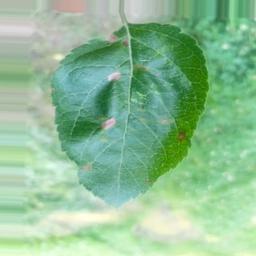
Label: Alternaria